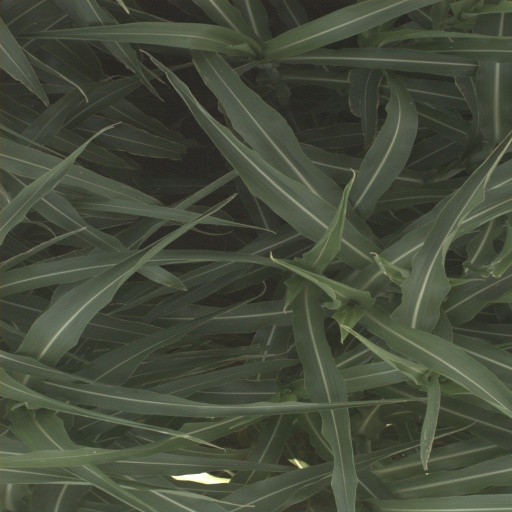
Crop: sorghum